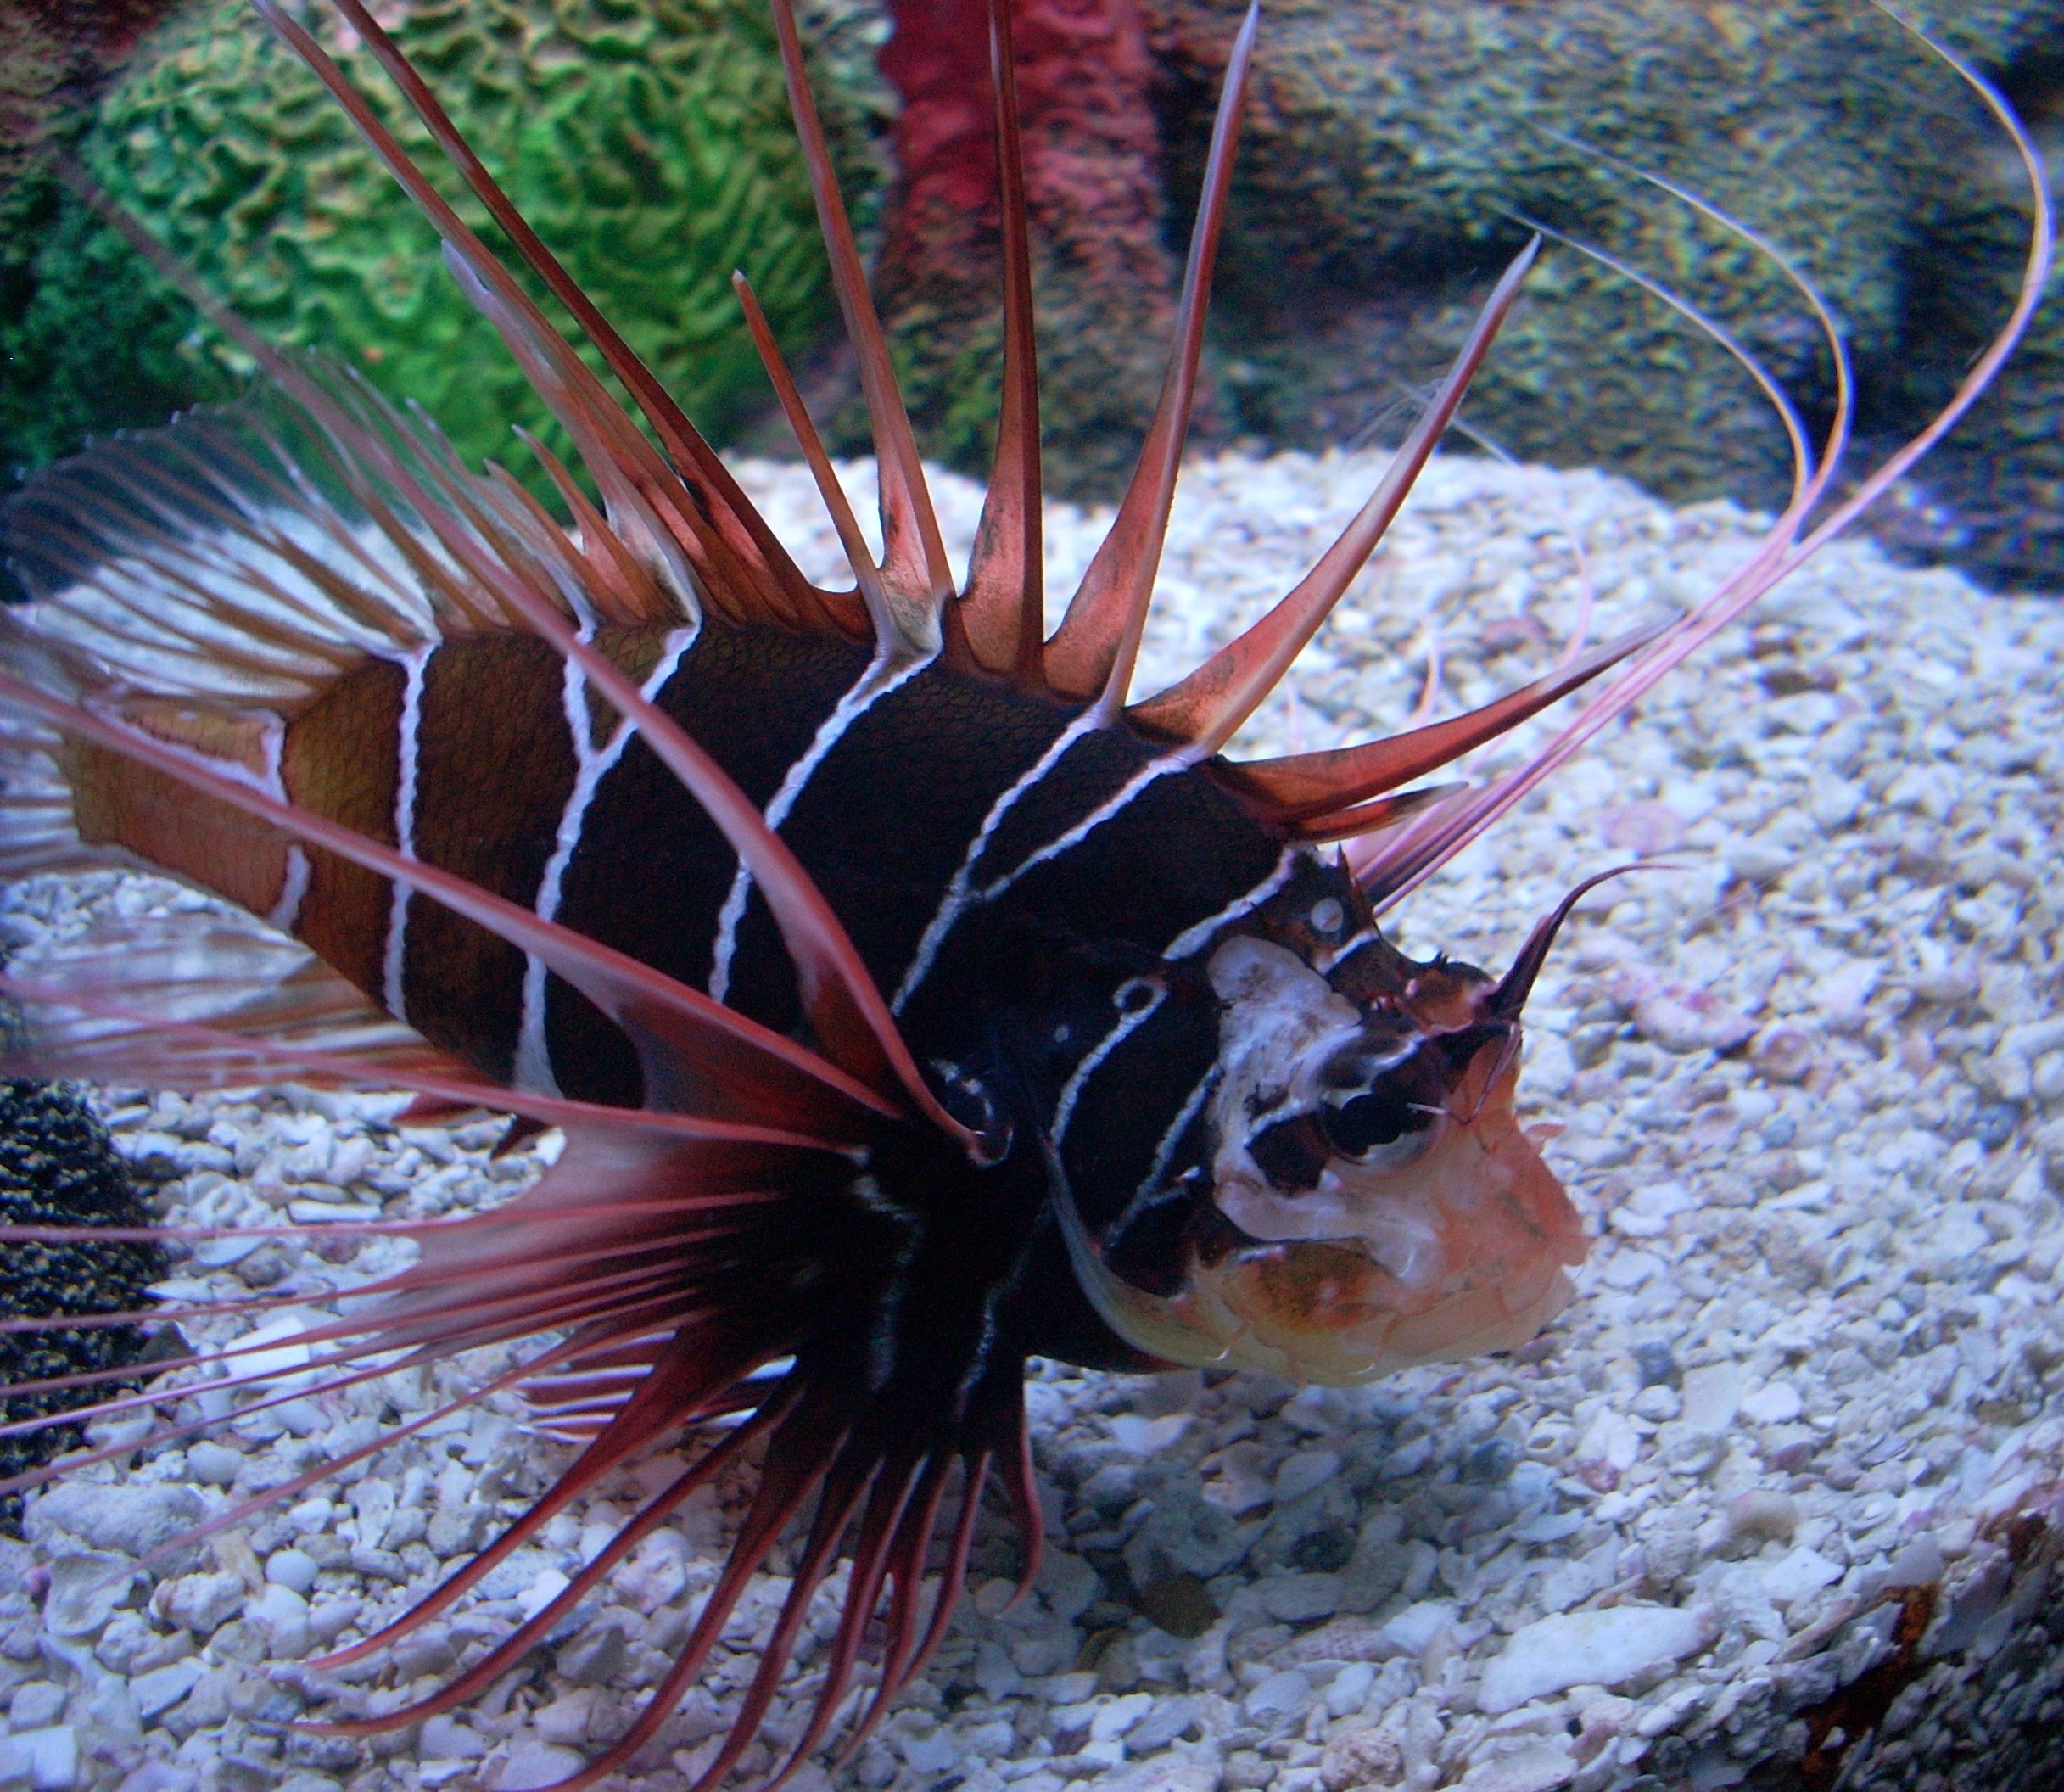
ocean, tropical, biology, fish, fauna, lionfish, invertebrate, marine life, scorpionfish, macro photography, reefs, marine biology, clearfin lionfish, venomous spines, pterois radiata